Lamellar phase

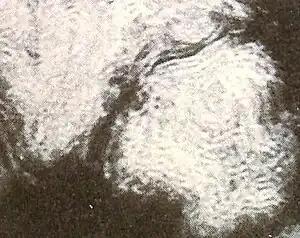
Figure 1 Multi-lamellar phase of aqueous lipid dispersions, each white lamella represents a lipid bilayer organization in liposome made by vortex-mixing of dried total lipid extract of spinach thylakoid membranes with distilled water. Phosphotungstic acid negative stained sample viewed with transmission electron microscopy technique.

In lamellar lipid bilayers, polar headgroups of lipids align together at the interface of water and hydrophobic fatty-acid acyl chains align parallel to one another 'hiding away' from water. The lipid head groups are somewhat more 'tightly' packed than relatively 'fluid' hydrocarbon fatty acyl long chains. The lamellar lipid bilayer organization, thus reveals a 'flexibility gradient' of increasing freedom of motions from near the head-groups towards the terminal fatty-acyl chain methyl groups. Existence of such a dynamic organization of lamellar phase in liposomes as well as biological membranes can be confirmed by spin label electron paramagnetic resonance and high resolution nuclear magnetic resonance spectroscopy studies of biological membranes and liposomes.